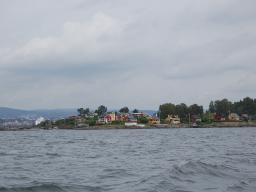
Label: Background_without_leaves